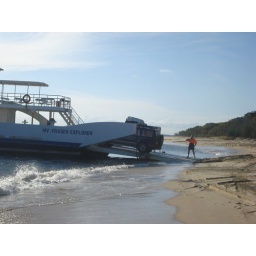
The man in orange is guiding the cars onto the barge to cross the strait